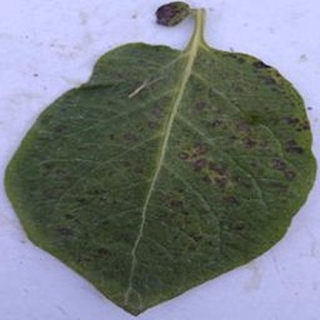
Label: potato_early_blight